Kurt Busch

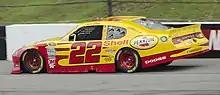
Kurt Busch's No. 22 at Pocono Raceway in 2011.

In 2011, Busch and Keselowski swapped teams. Busch took over the renumbered No. 22 Dodge. He won his first Budweiser Shootout after Denny Hamlin went below the yellow line at Daytona, followed by a victory in the Gatorade Duel 1. Due to Dale Earnhardt Jr.'s crash in practice, Busch started first in the 2011 Daytona 500, making it three wins in a row to start the season. During the Crown Royal 400 at Richmond, Busch launched a profanity-laced tirade on his in-car radio, seemingly directed at Penske technical director Tom German.